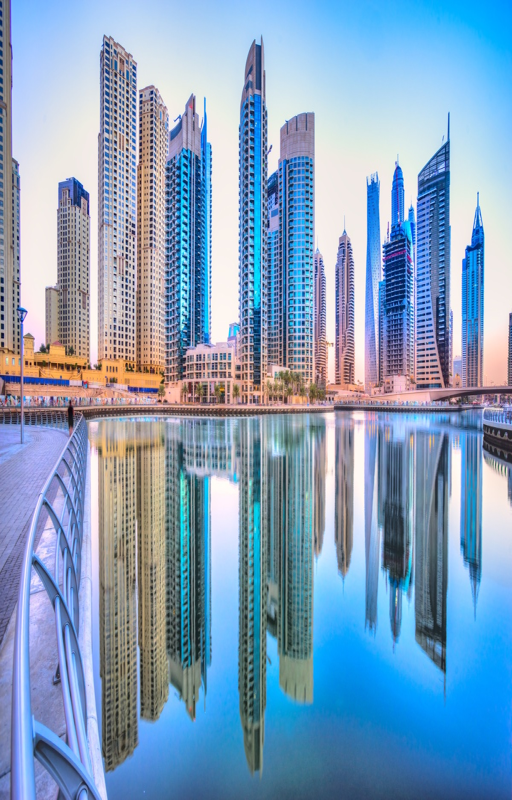
a city is crowned the smartest city at awards